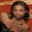
Label: woman